116th Panzer Division

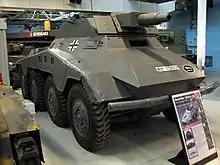
German Sd.Kfz. 234/3 armored car at The Tank Museum, Bovington. This vehicle bears the insignia of the 116th Panzer Division.

Along with the 2nd SS Panzer Division, it was responsible for holding the pocket open to allow German troops to escape. It managed to escape, although with only 600 infantry and 12 tanks intact. In October, it fought against American forces in the Battle of Aachen, with the town falling to the Americans on 21 October. It was moved to Düsseldorf for refitting. On 8 November, the division repulsed an attack from the U.S. 28th Infantry Division in the Hürtgen Forest during the larger Battle of Hürtgen Forest, recapturing the town of Schmidt, thus providing the name to the 28th of the "Bloody Bucket Division".